Hannah Ashworth

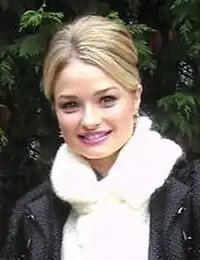
Emma Rigby ("pictured") said it was a real honour to take part in such a "good" storyline.

Hannah finds it hard to move on from Melissa's death. Hannah tells everyone she is doing better, but her anorexia continues. Hannah hides it from her family by asking for food and then hiding it in her room. John Paul tries to be there for Hannah, but she lays into him for lying to her and tells him their break-up triggered her eating disorder. At the same time, Hannah admits to John Paul that she is still in love with him and that she hopes someone hurts him as badly as he hurt her. After Sarah finds out that Craig cheated on her with John Paul, Hannah tells her she knows exactly the pain she is in and the two women comfort each other.